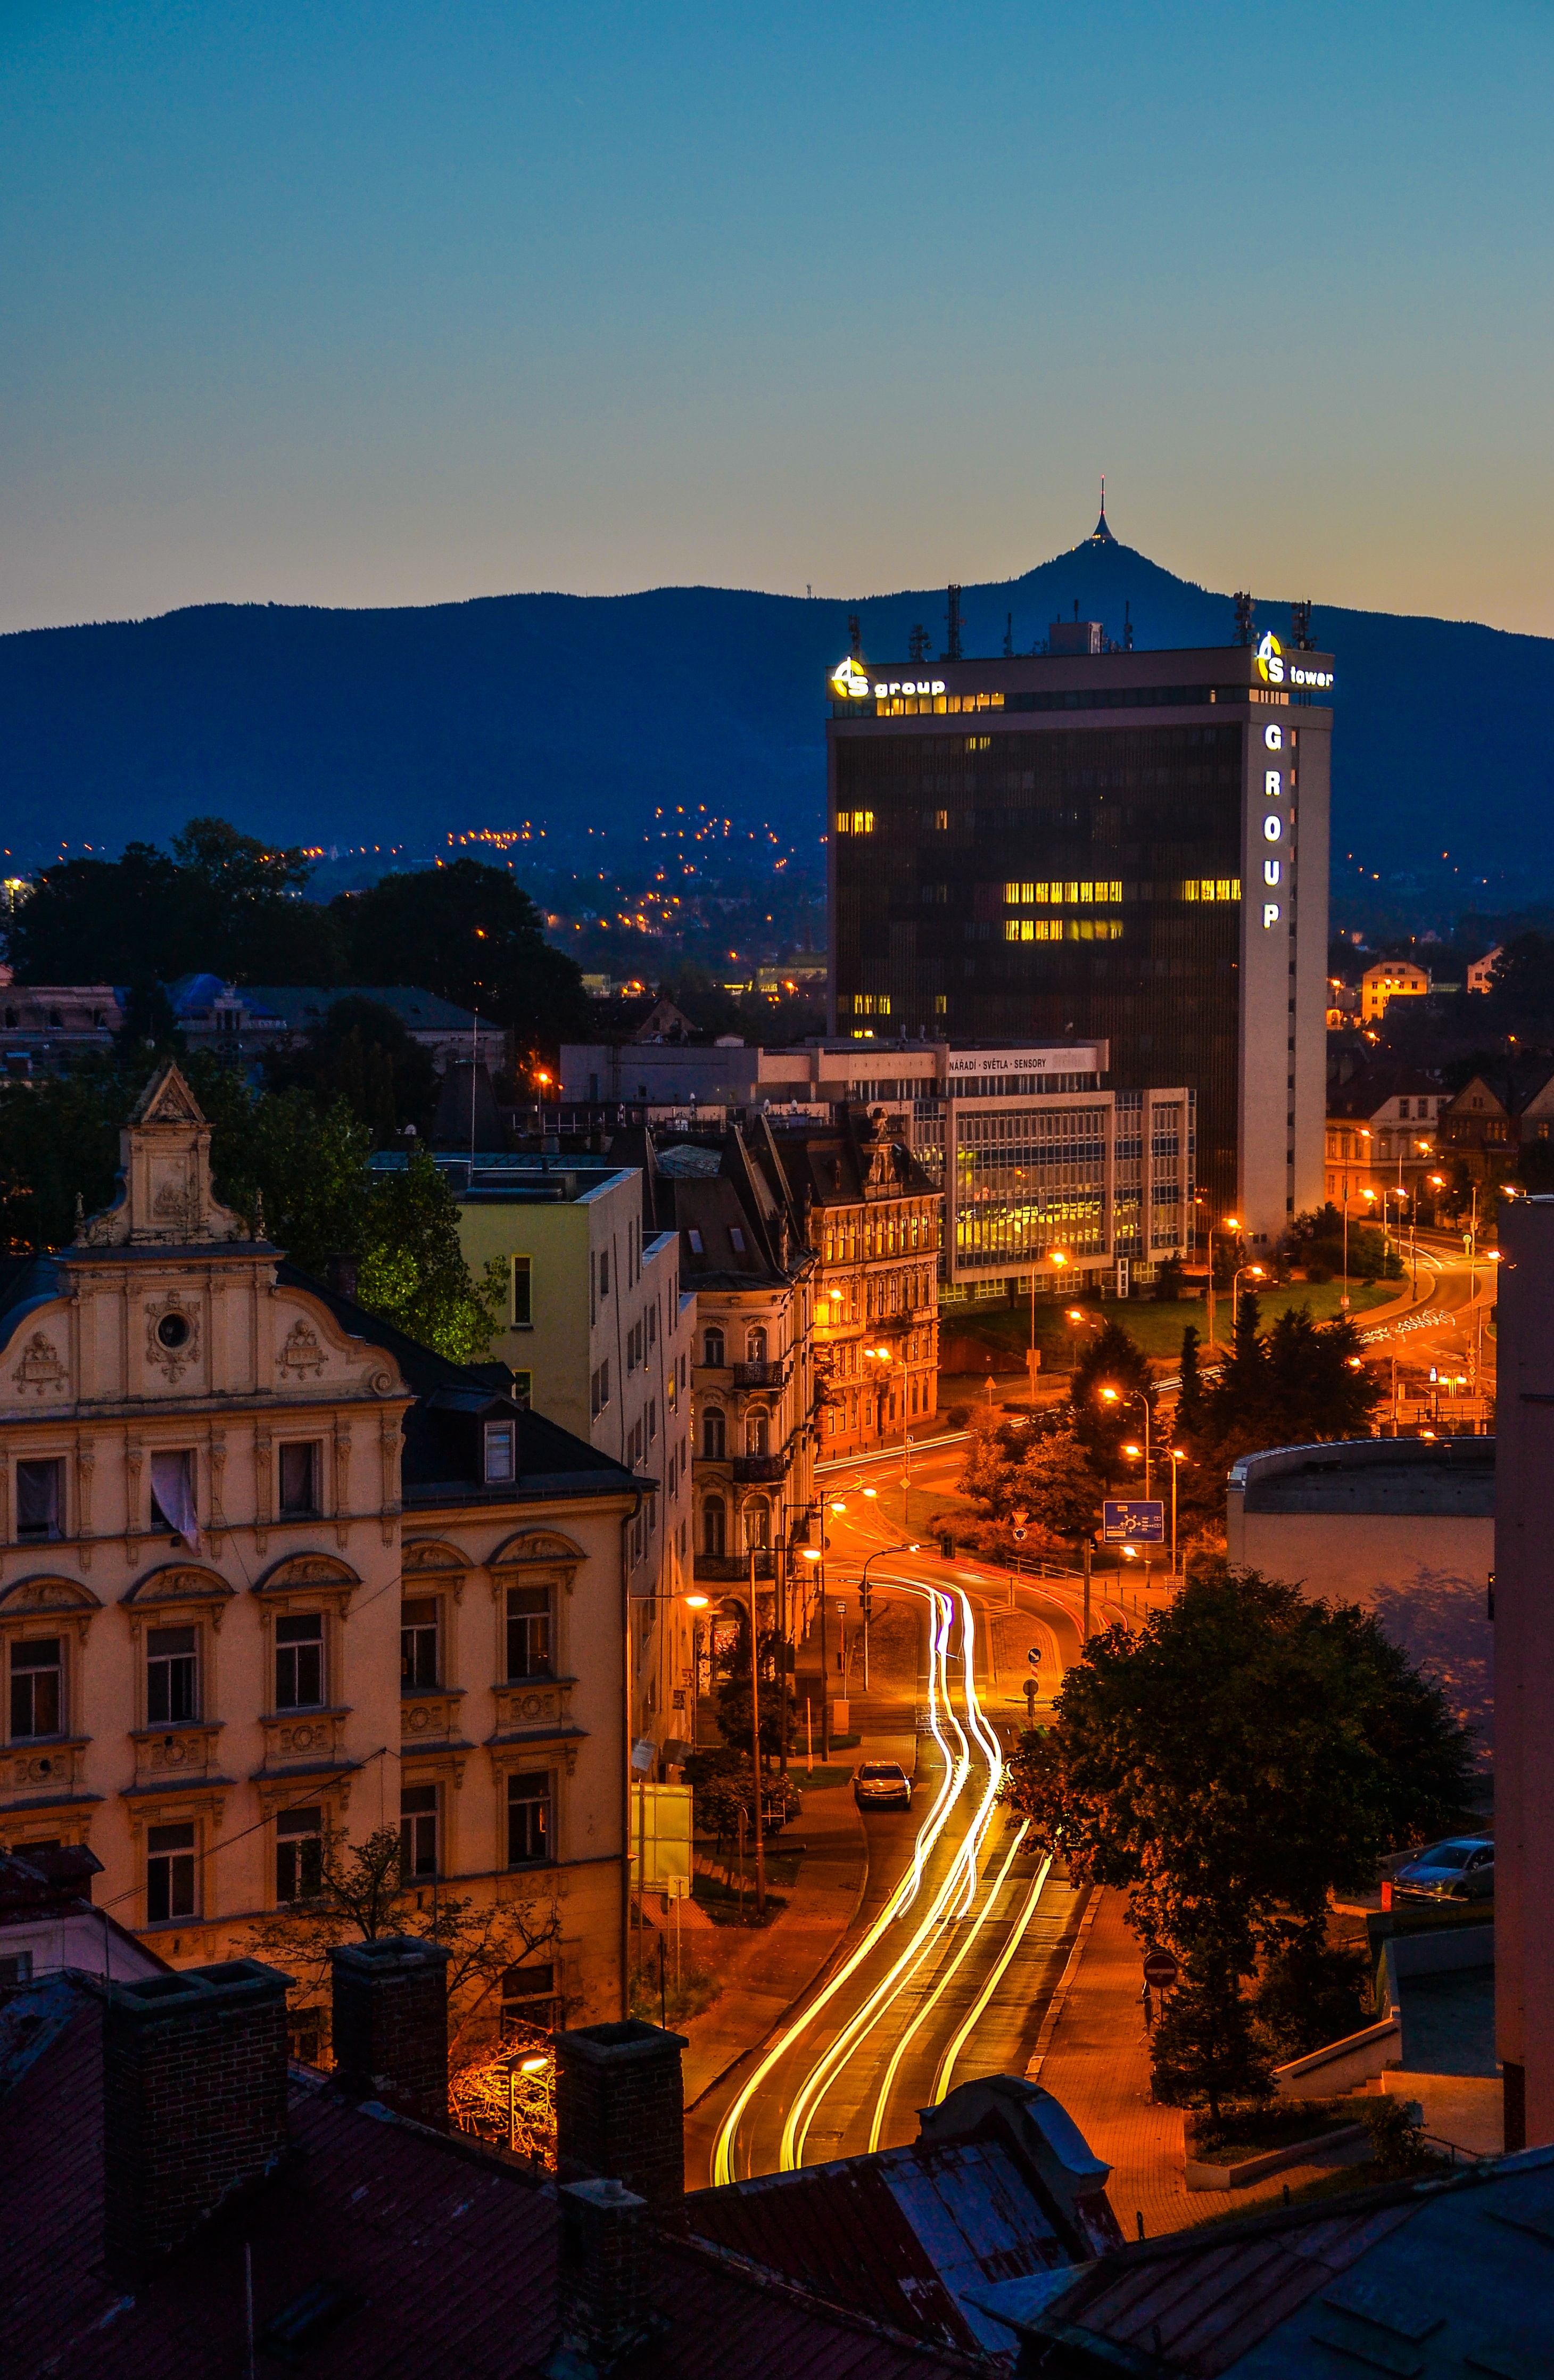
sunset, skyline, night, town, city, skyscraper, cityscape, downtown, dusk, evening, reflection, landmark, metropolis, urban area, human settlement, metropolitan area